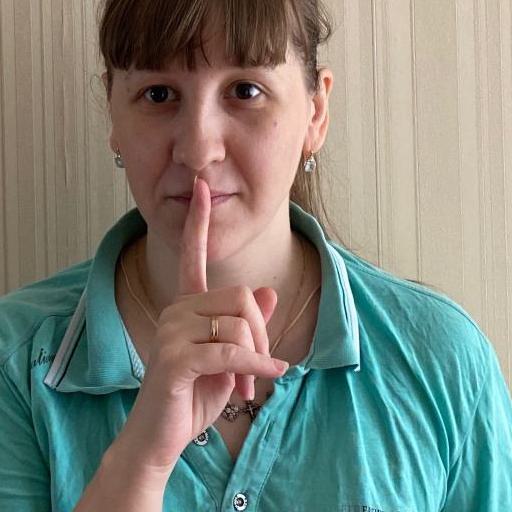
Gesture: mute